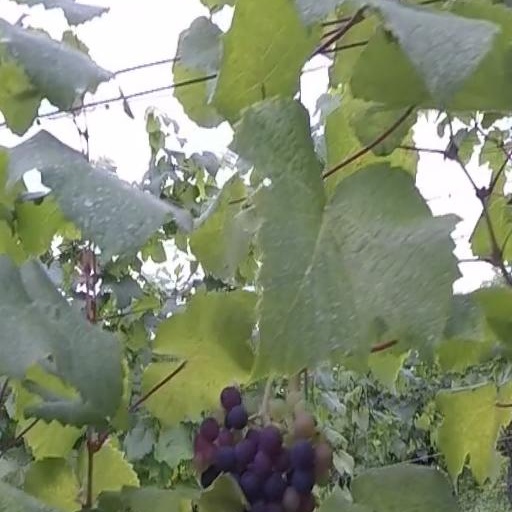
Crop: grape